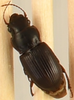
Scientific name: Cratacanthus dubius
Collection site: North Sterling NEON (STER), plot STER_028